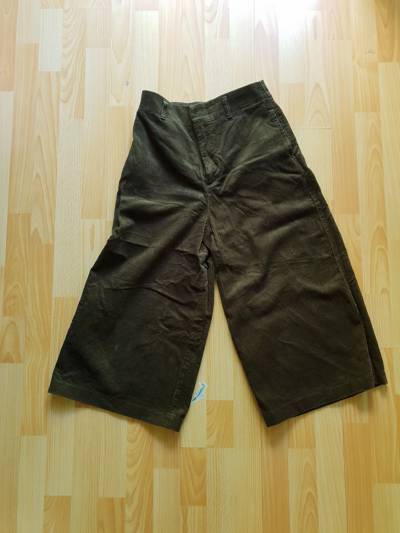
Waste category: clothes